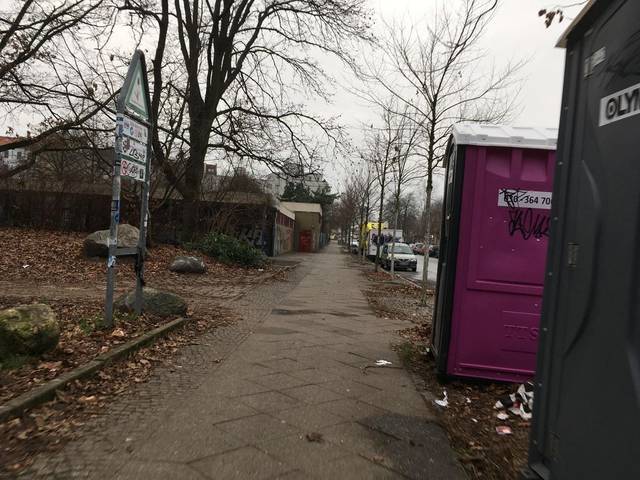
Region: Germany
Coordinates: 52.567, 13.388